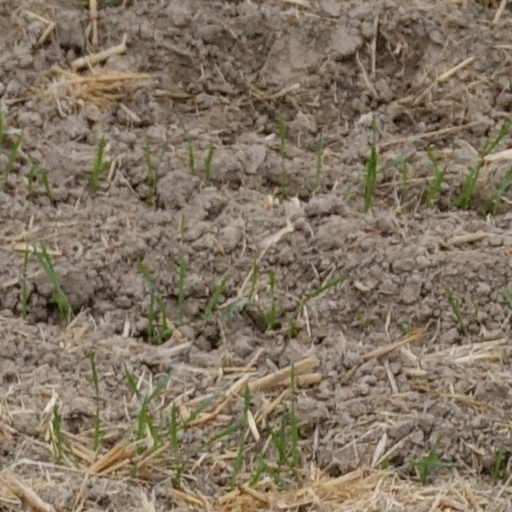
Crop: wheat